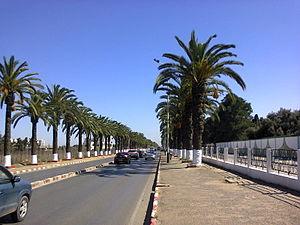
La route nationale 5, limite entre les communes d'El Mohammadia et de Oued Smar, bordée de palmiers, à droite se situe le cimetière d'El Alia.
La Direction des affaires religieuses et des wakfs d'Alger est un établissement public algérien chargé de la gestion des mosquées algéroises dans le respect de la référence religieuse algérienne, placé sous la tutelle du ministère des Affaires religieuses et des Wakfs. Cette direction wilayale est basée à Alger.
Mohammadia est une commune de la wilaya d'Alger en Algérie, située dans la banlieue Est d'Alger.
Oued Smar est une commune de la wilaya d'Alger en Algérie, située dans la banlieue Est d'Alger dans la daïra d'El Harrach.